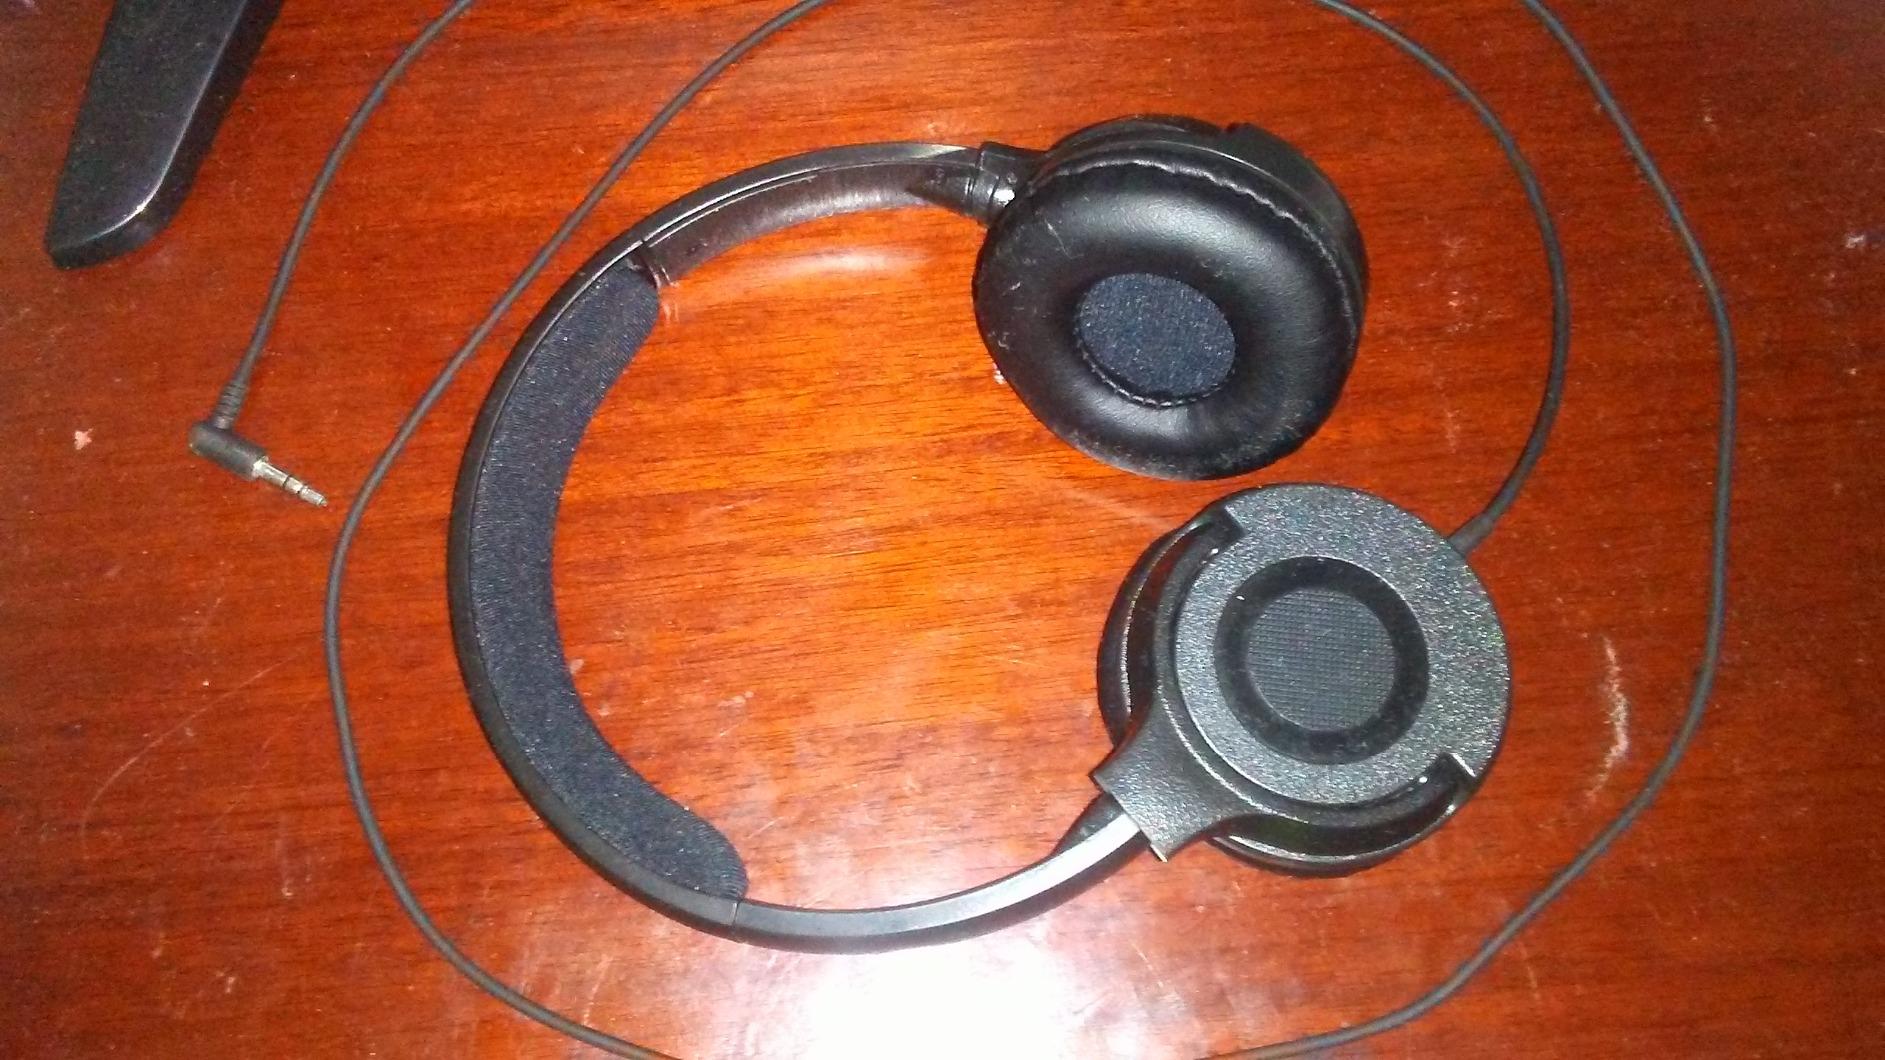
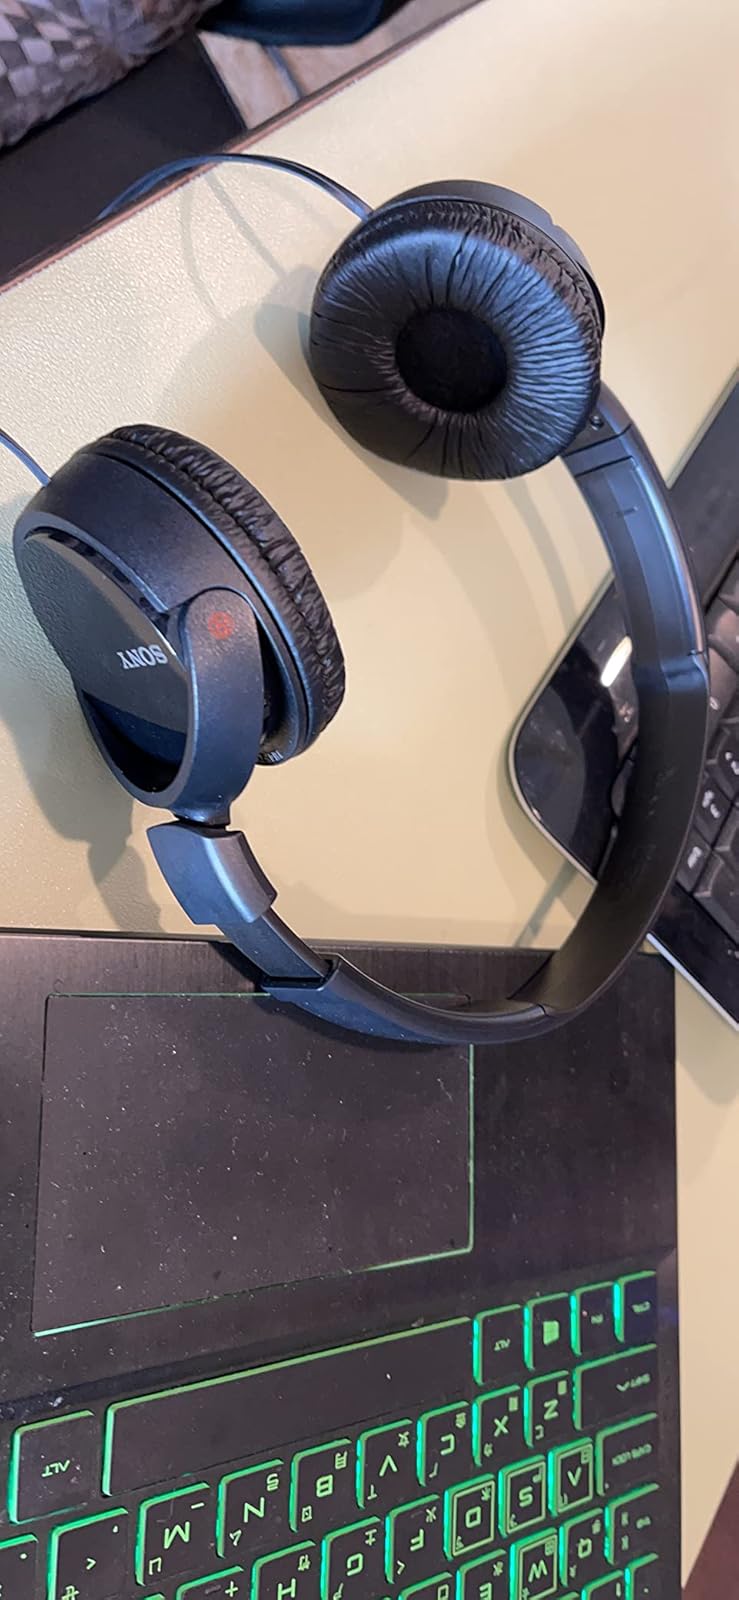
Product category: headphones
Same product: no